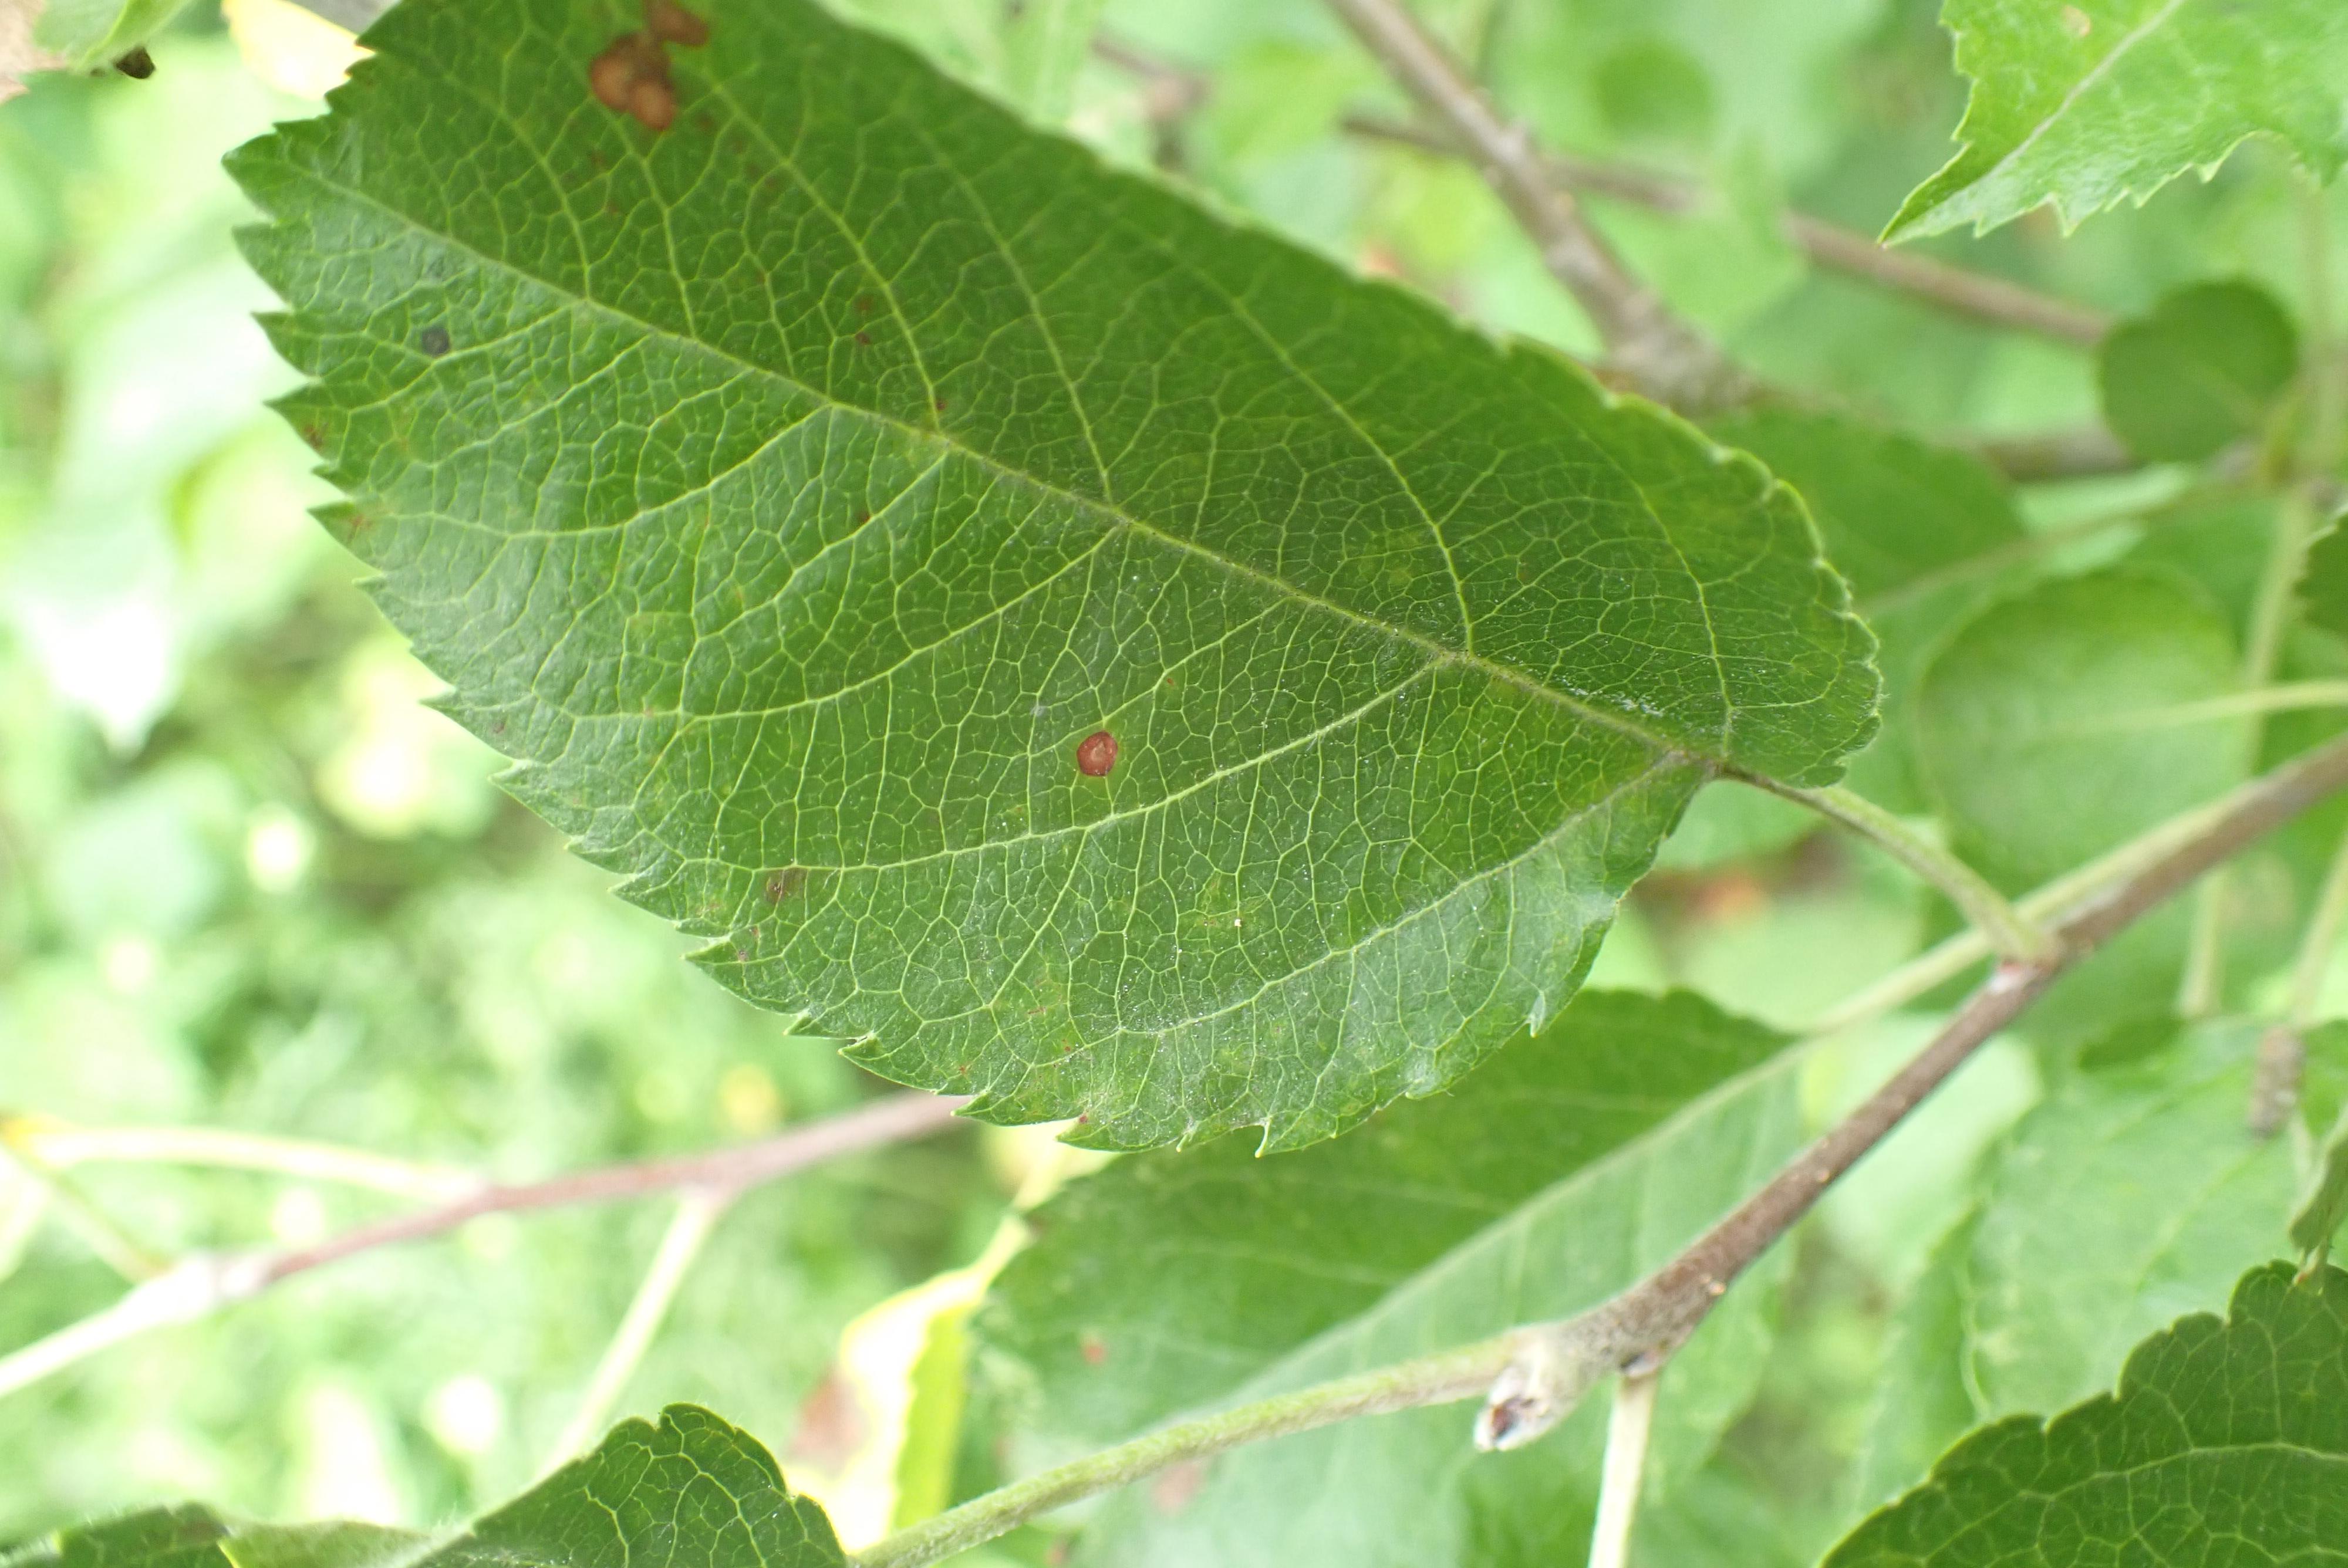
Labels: frog_eye_leaf_spot